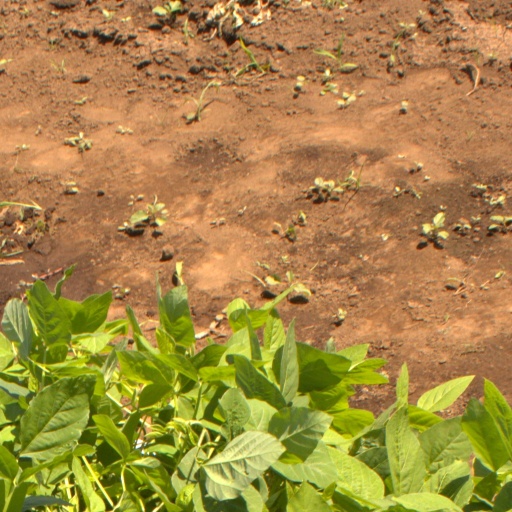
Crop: soybean